Halterneck

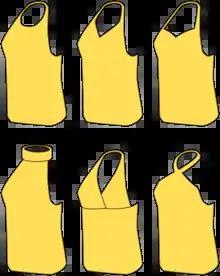
Various styles of halterneck attire

Halterneck is a style of women's clothing strap that runs from the front of the garment around the back of the neck, generally leaving the upper back uncovered. The name comes from livestock halters. The word "halter" is of Germanic origin and means "holder" or "that which holds".